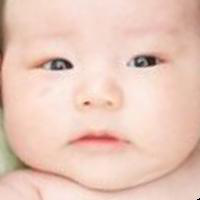
Age group: age 01-10